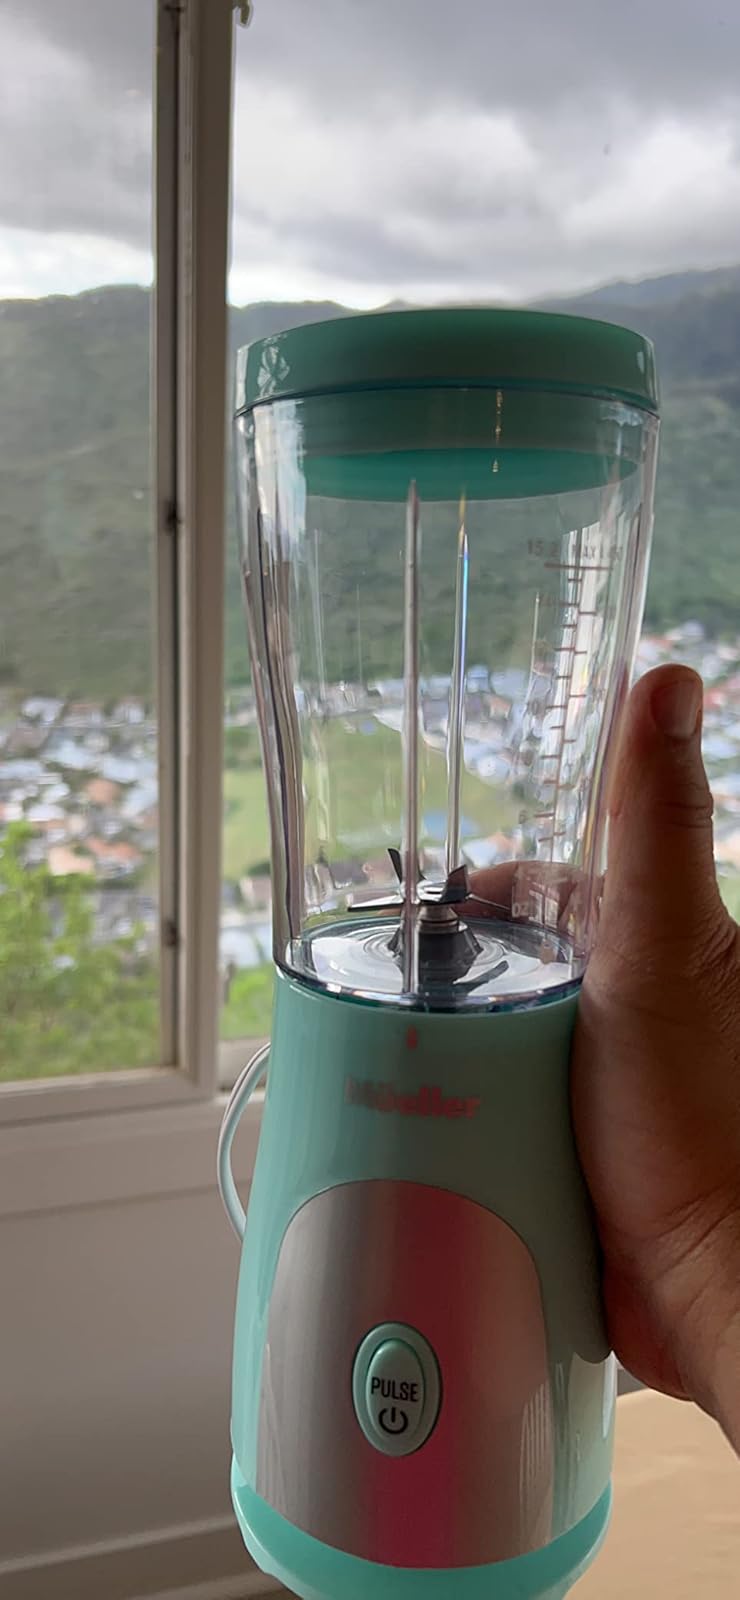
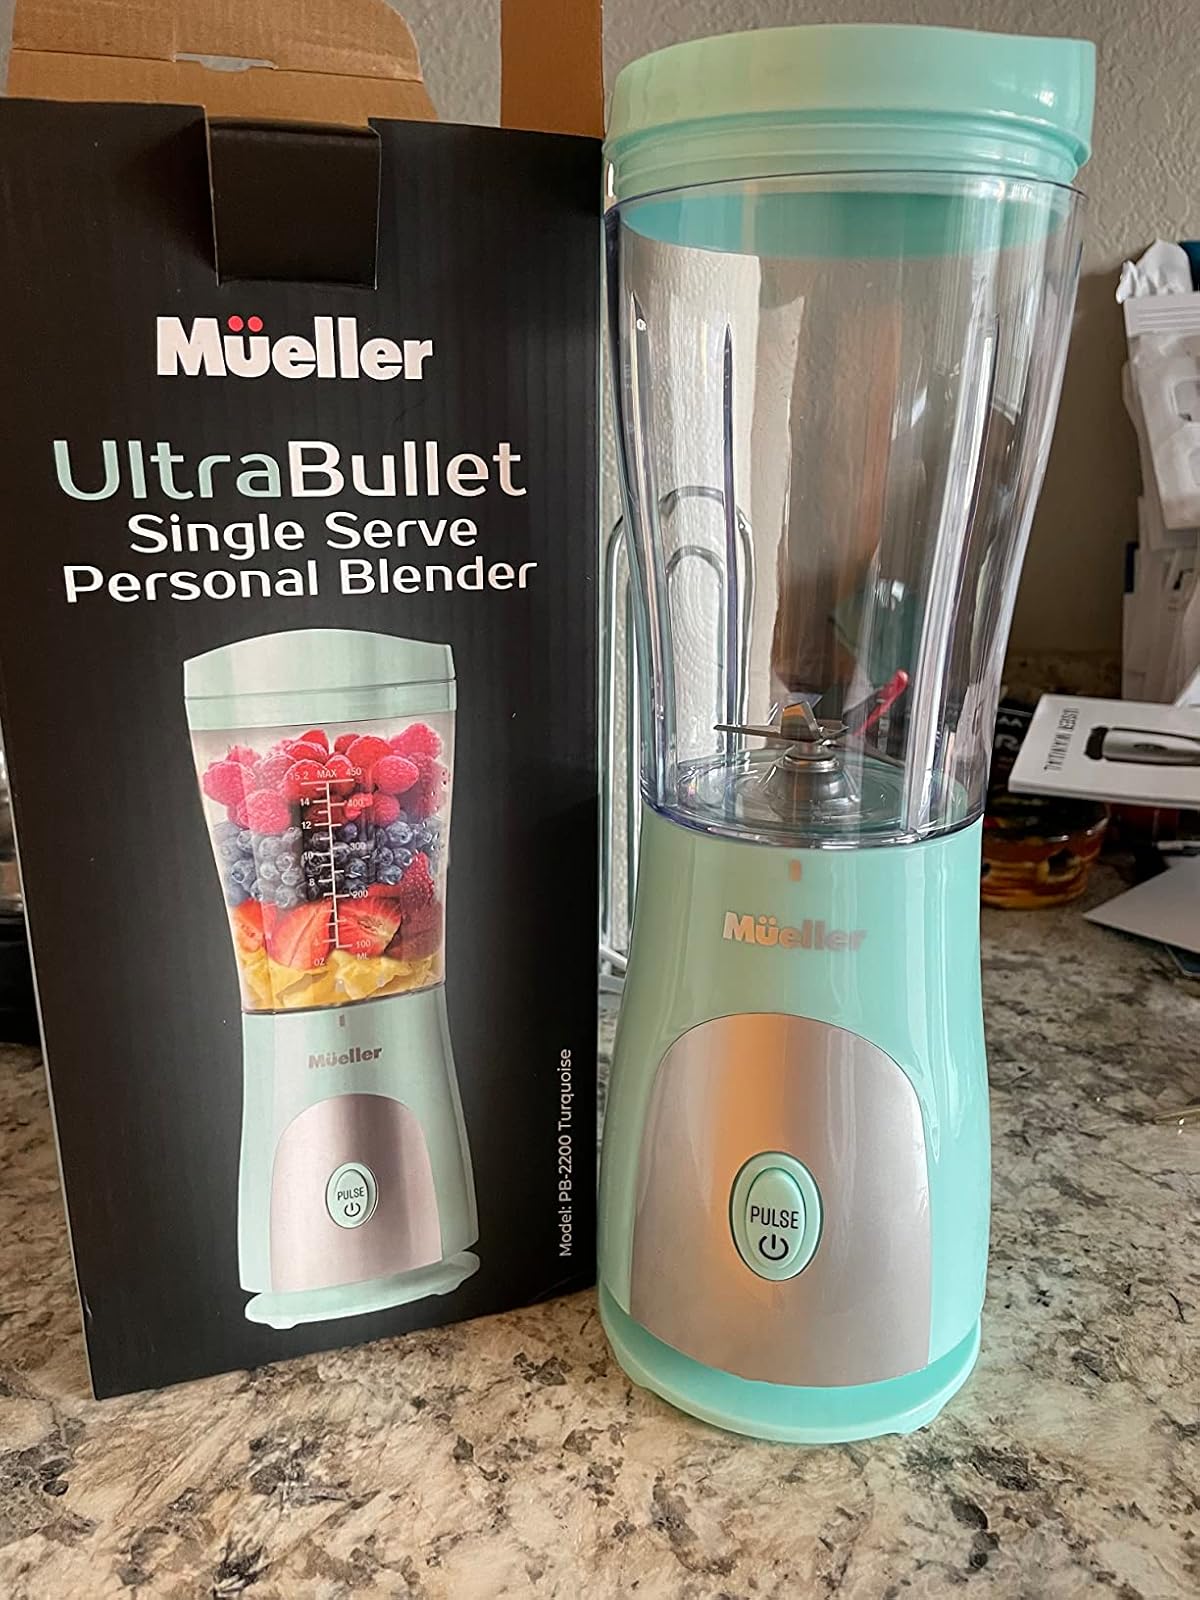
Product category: items_blender
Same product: yes